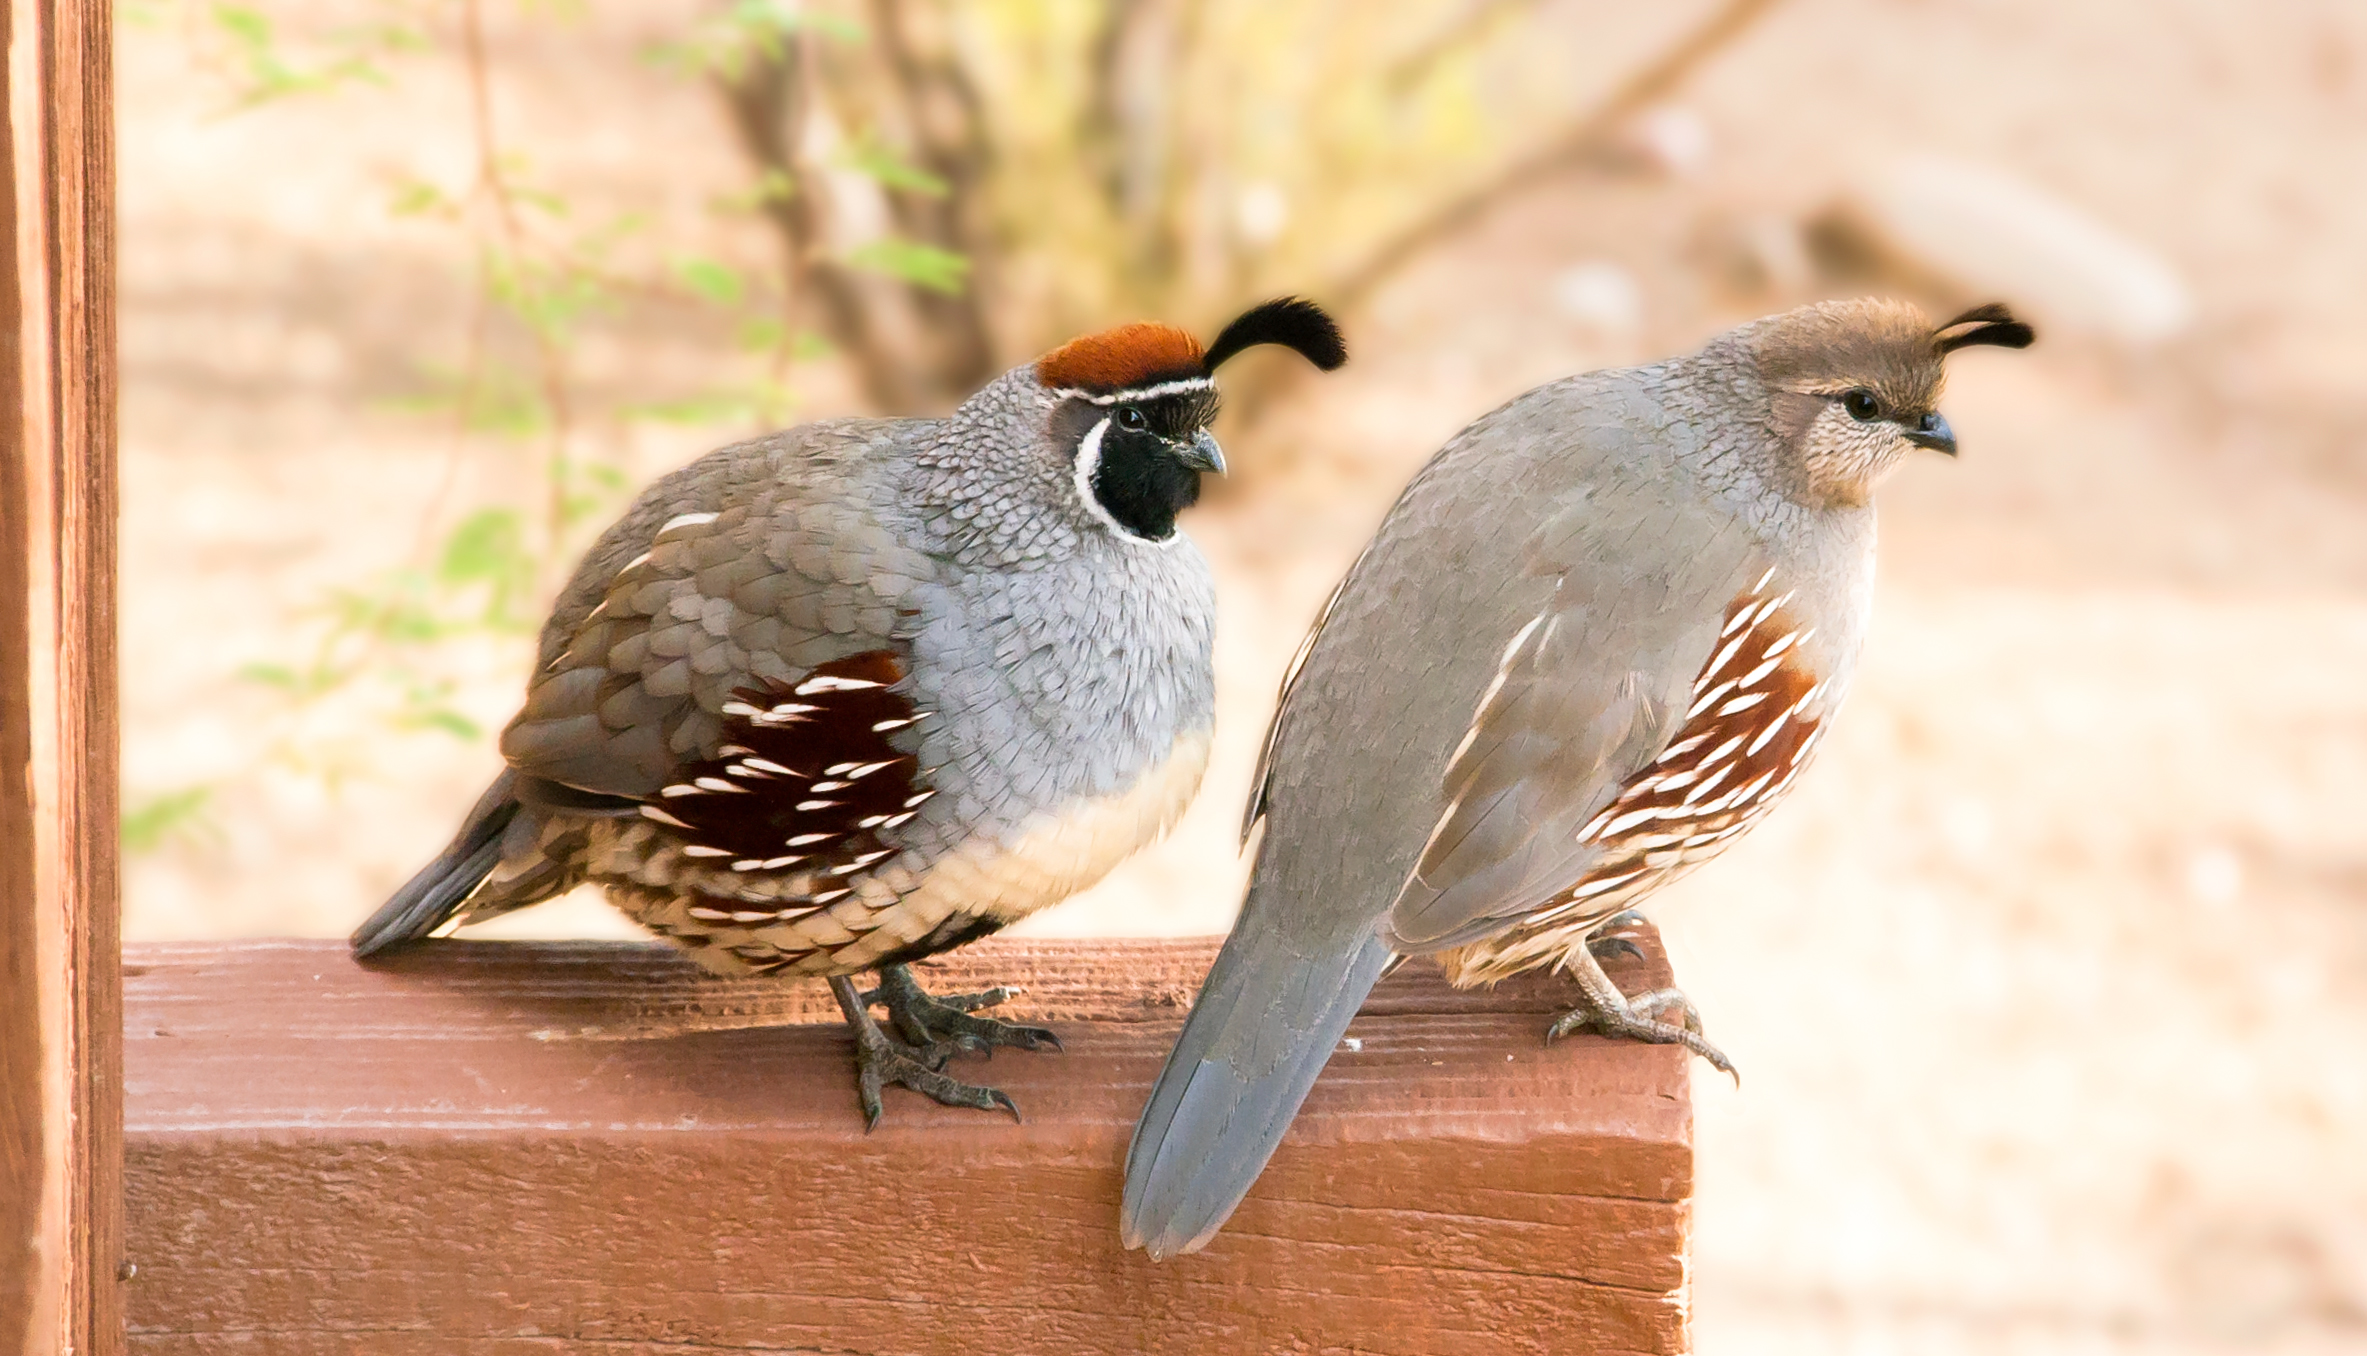
nature, bird, cute, wildlife, beak, couple, two, fauna, arizona, birds, animals, vertebrate, sparrow, finch, quail, gambelsquail, house sparrow, perching bird, emberizidae